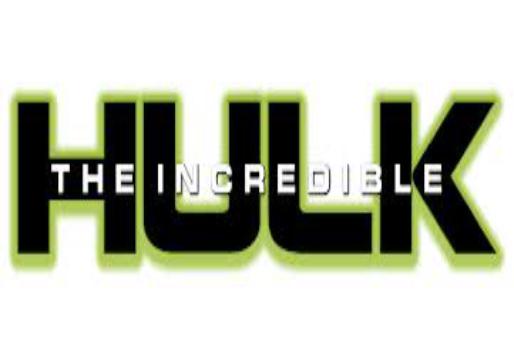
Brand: Hulk
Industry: Necessities